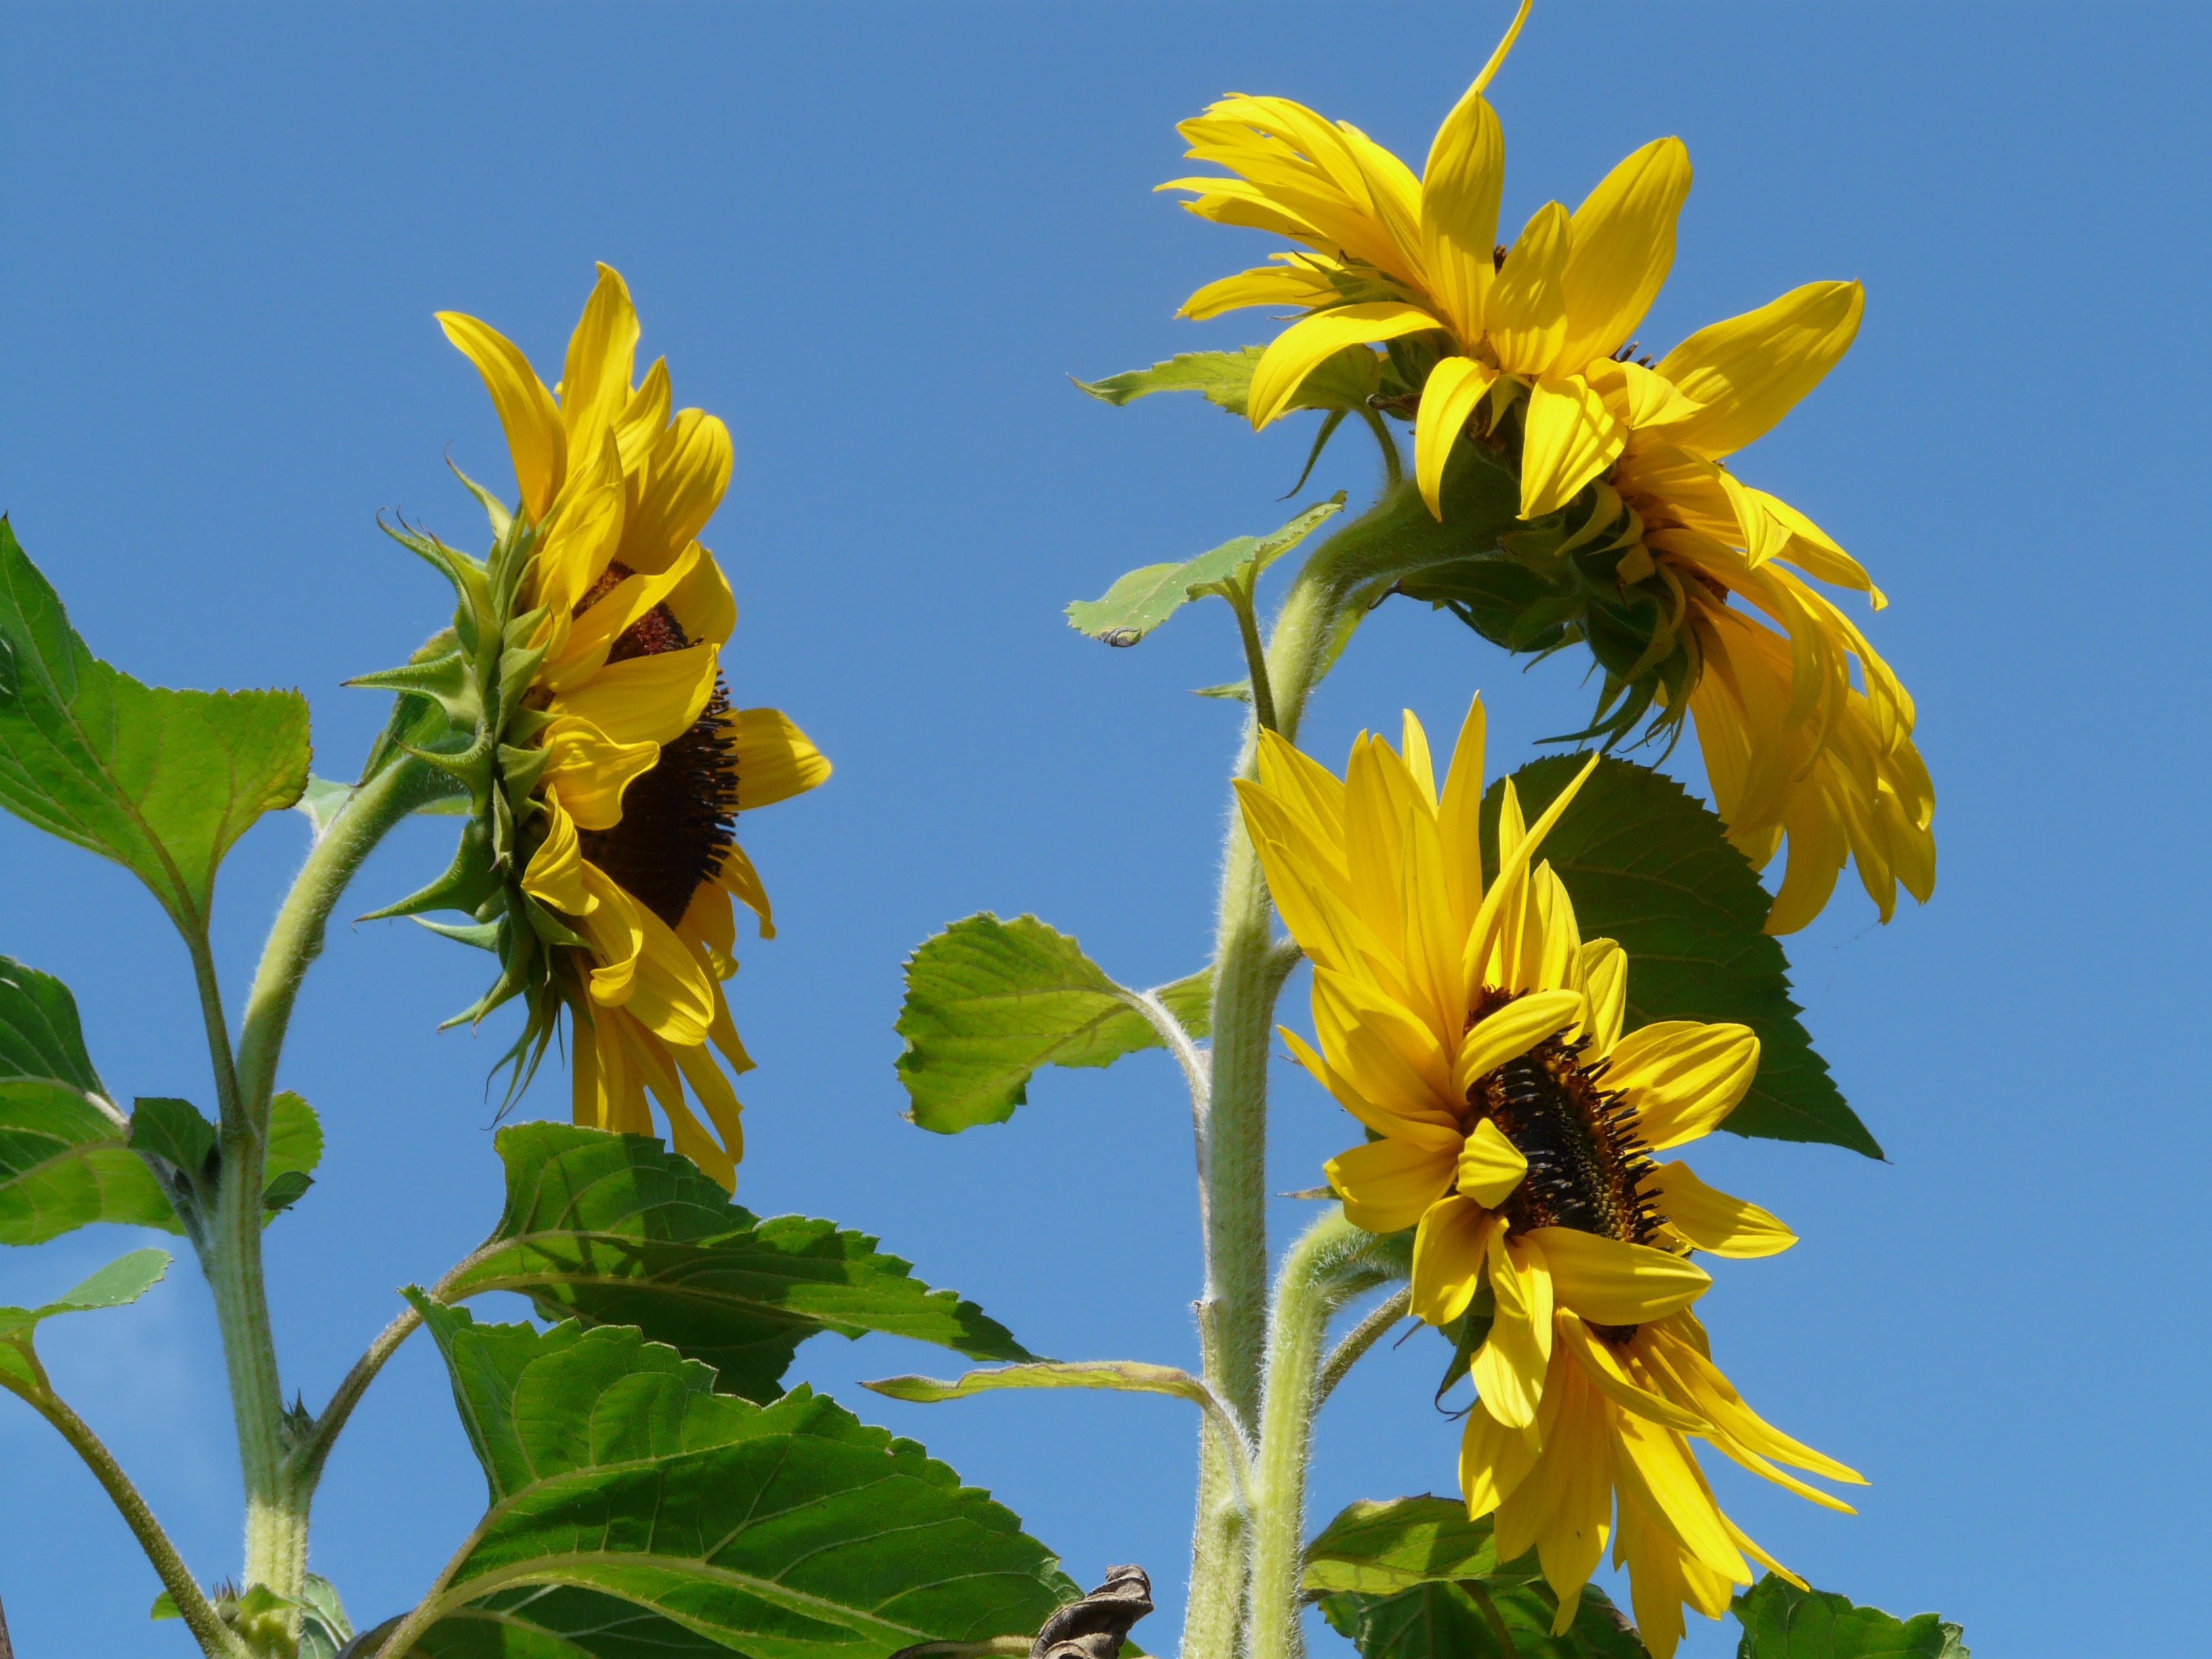
nature, blossom, plant, sky, field, meadow, prairie, sunlight, flower, bloom, botany, colorful, yellow, flora, sunflower, wildflower, sunny, bright, sun flower, beautiful, inflorescence, flowering plant, daisy family, helianthus annuus, tongue flower, plant stem, land plant